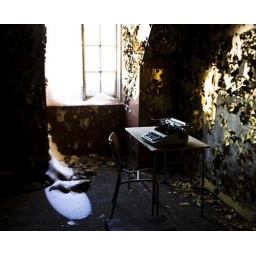
Old typewriter in room with paint peeling off walls and broken windows with snow coming through. Lier Sykehus, Lier, Norway